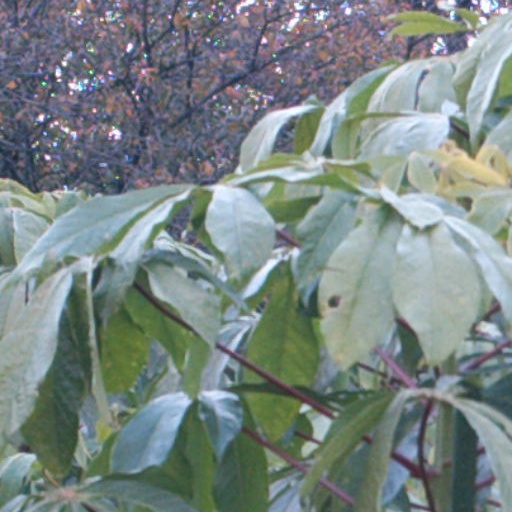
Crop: cassava